Lenka Wienerová

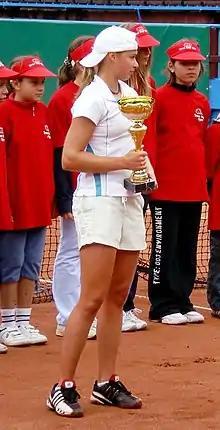
Lenka Wienerová at the 2008 Ruse Open in Bulgaria

Wienerová won ten titles in singles and eleven in doubles on the ITF Circuit in her career. On 10 August 2009, she reached her best singles ranking of world No. 128. On 2 April 2012, she peaked at No. 158 in the doubles rankings.